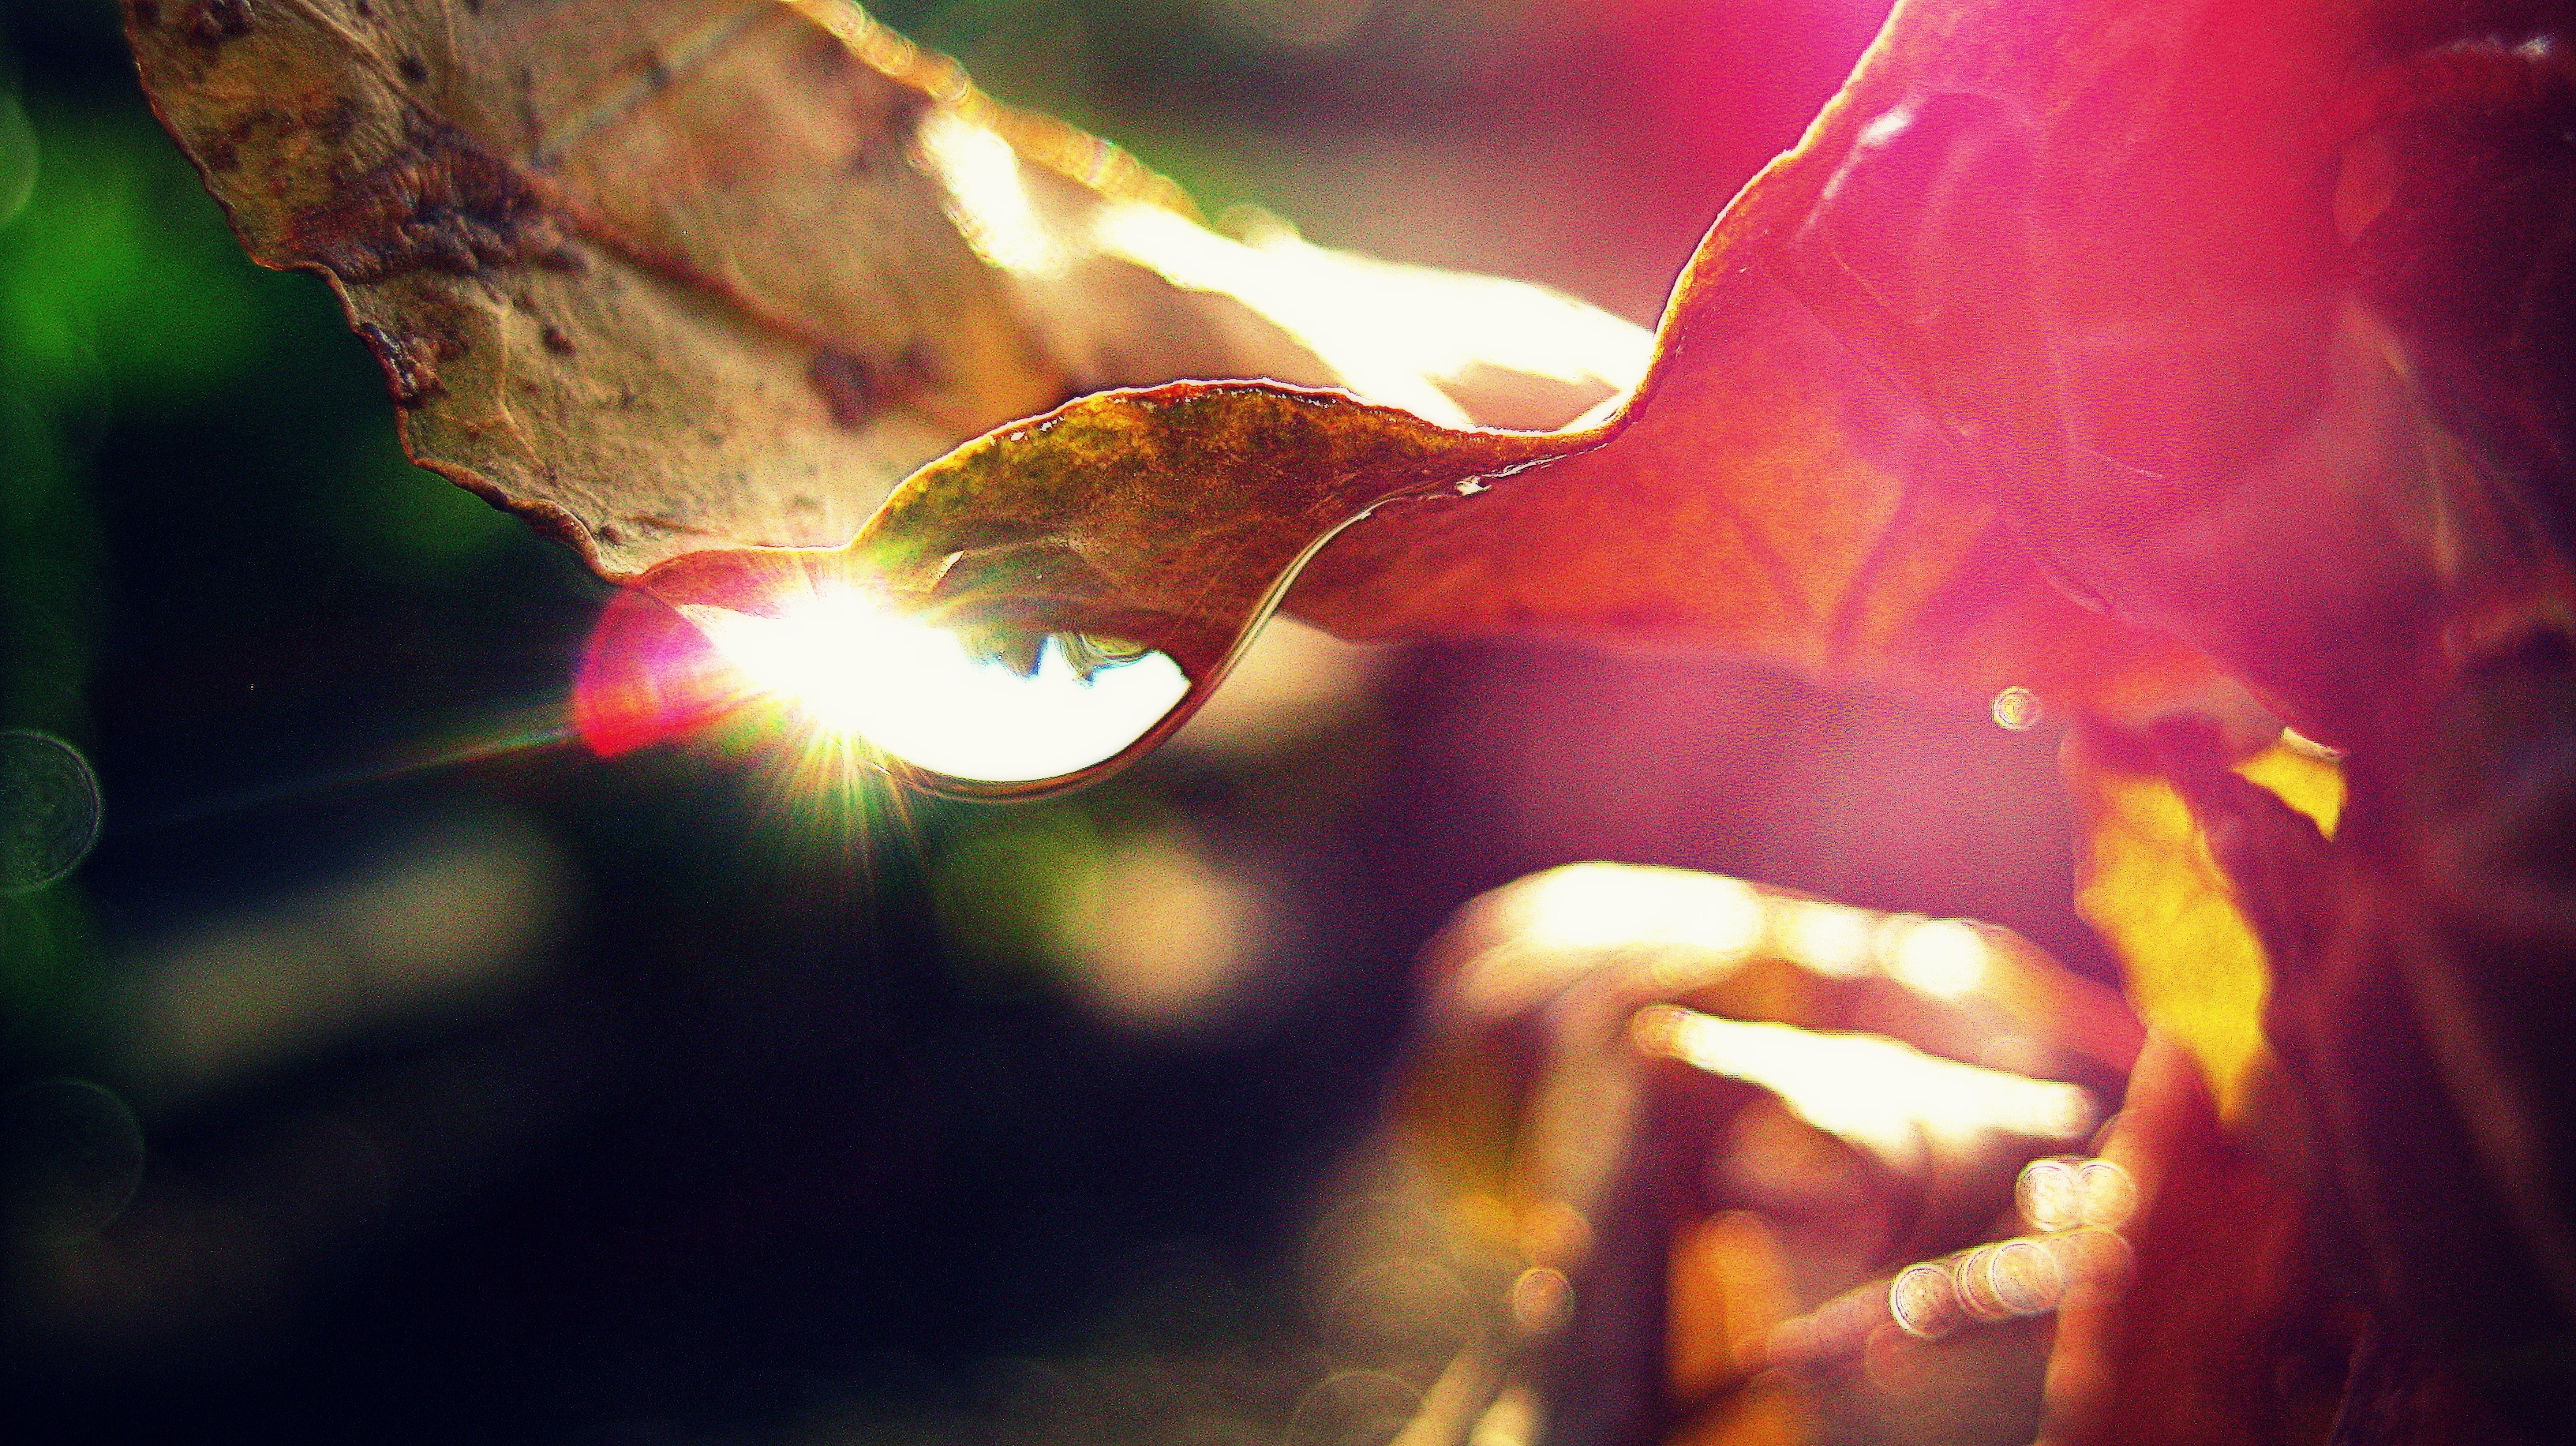
water, drop, light, abstract, plant, sunlight, rain, leaf, flower, wet, environment, foliage, reflection, red, herb, color, natural, darkness, botany, agriculture, botanical, outdoors, vegetation, horticulture, organic, macro photography, drops plant leaves